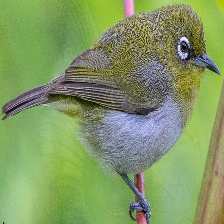
Species: MALAGASY WHITE EYE
Scientific name: ZOSTEROPS MADERASPATANUS